Compressed natural gas

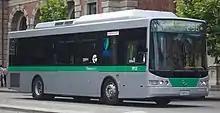
Transperth Mercedes-Benz OC500LE running on CNG

CNG vehicles are commonly used in South America, where these vehicles are mainly used as taxicabs in main cities of Argentina and Brazil. Normally, standard petrol vehicles are retrofitted in specialized shops, which involve installing the gas cylinder in the trunk and the CNG injection system and electronics. Argentina and Brazil are the two countries with the largest fleets of CNG vehicles, with a combined total fleet of more than 3.4 million vehicles by 2009. Conversion has been facilitated by a substantial price differential with liquid fuels, locally produced conversion equipment and a growing CNG-delivery infrastructure.